Carrier onboard delivery

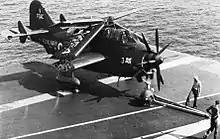
A Gannet COD.4 from aboard USS "Bennington" in 1965

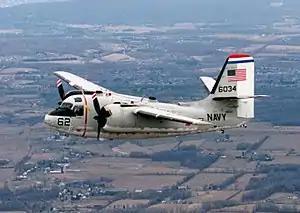
A C-1A Trader in 1987

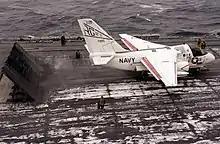
US-3A of VRC-50 in 1987

Early United States Navy (USN) recognition of need for a cargo plane capable of carrier landings resulted in airframe conversion of Grumman TBM-3 Avenger torpedo bombers to unarmed seven-passenger COD aircraft designated TBM-3R. Replacement of TBM-3Rs began in the late 1950s. Grumman built a cargo variant of its twin-piston-engined Grumman S-2 Tracker anti-submarine warfare bomber as the C-1A Trader. (Contrary to popular belief, C-130 Hercules was not tested for COD.) In the late 1960s Grumman began production of a cargo variant of its twin-turboprop E-2 Hawkeye Airborne Early Warning aircraft known as the C-2A Greyhound. Five Lockheed US-3A Viking aircraft were also used from the early 1980s to the mid-1990s. The C-2 has remained the U.S. Navy's primary COD vehicle since that time.